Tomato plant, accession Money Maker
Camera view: vertical (180 deg); turntable rotation: 120 degrees
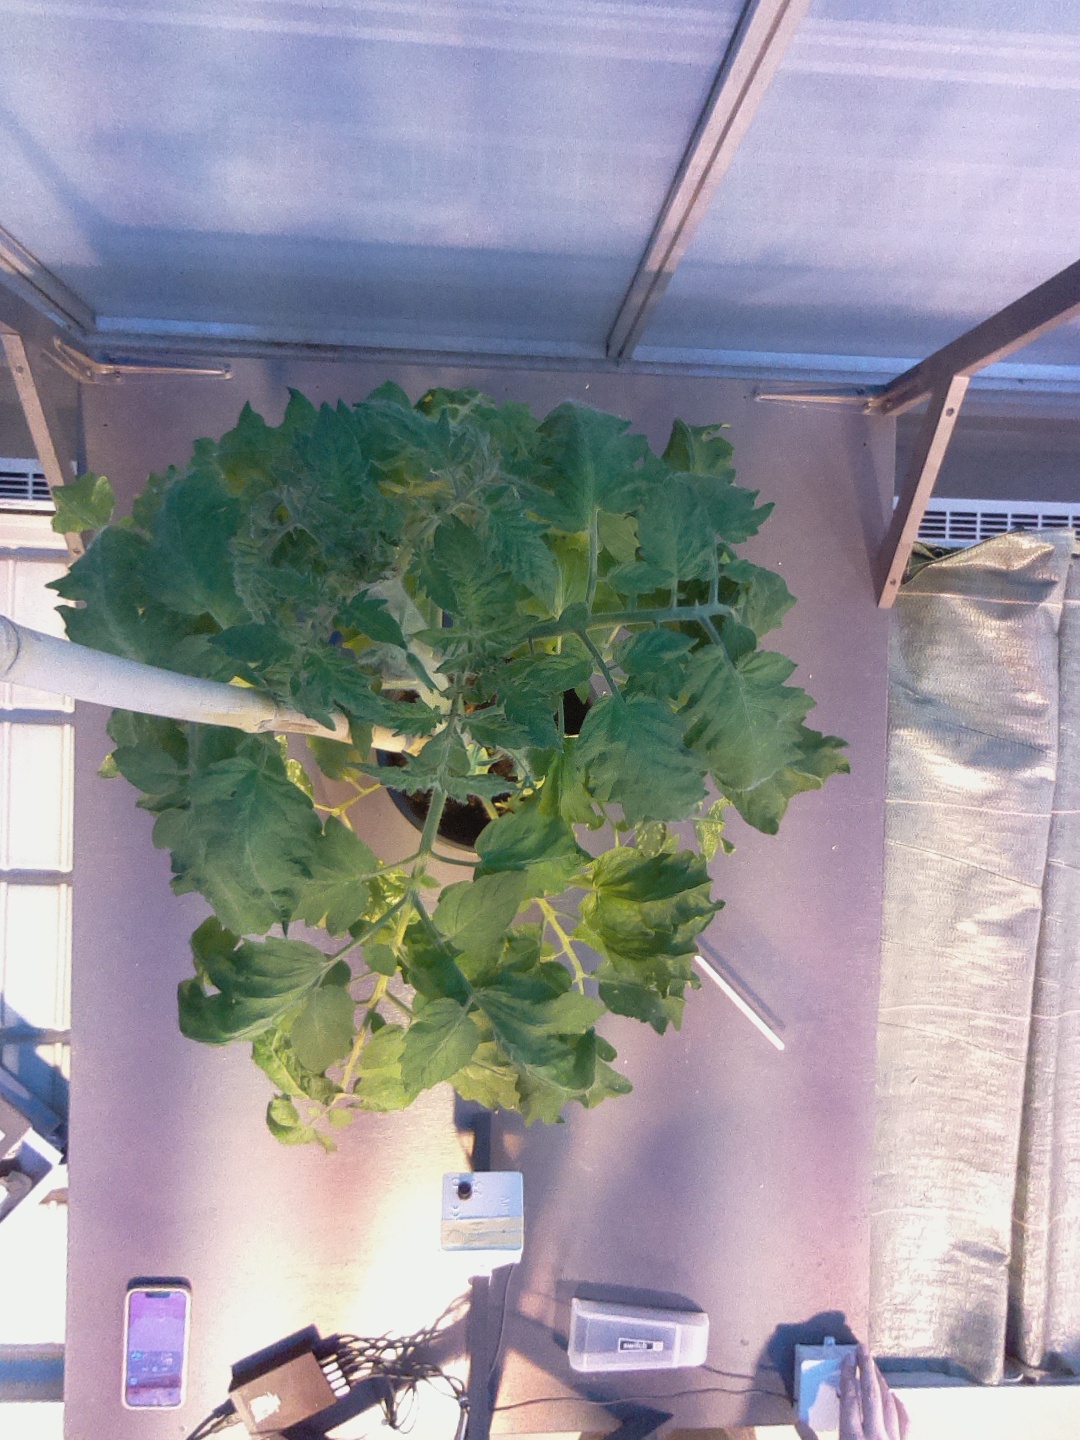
BBCH growth stage 62: 20%-30% of flowers open